Himmelkron Abbey

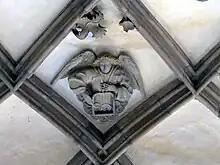
Angel playing music in a net field of the vault

The barrel vault over the cloister with its applied reticulated ribwork comprises seven bays between two corner bays. In fields between the ribs, 26 angels are depicted, 19 of whom play music on various instruments. The musical instruments are oriented to the theme of the sandstone reliefs; for example, at the height of the depiction of hell, the bell is struck to chase away evil spirits. The musical instruments depicted, some of which are no longer in use today, are monochord, three-hole pipe with tabor, portative, lute, psaltery, vielle, trumpet, triangle, rattles, shawm, slide trumpet, timpani, bugle, handbell, dulcimer, hurdy-gurdy, harp and bagpipe. An instrument after the angel with the lute is no longer recognizable. As a conclusion, King David is depicted with a crown, opposite him the prophet Isaiah. Their banners reflect the motto of the Angel Concert. Translation: "Praise him with timpani and round dance." (Ps. 140,4) and "Rejoice and sing praises ..." (Is. 12,6) A heavenly choir, which probably, as Meissner assumes, refers to the name of the abbey.